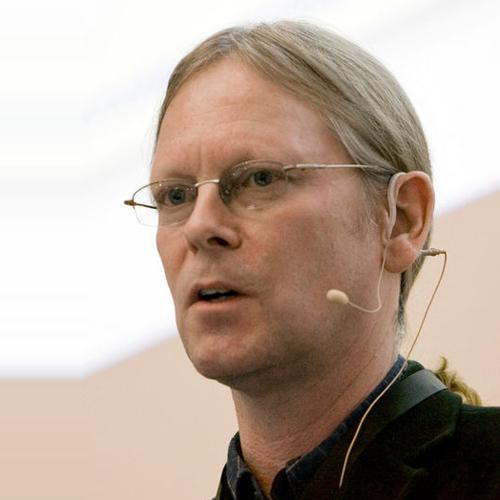
Age: 52